Lauryn Hill

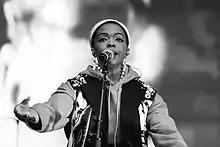
Hill performing at the Kongsberg Jazzfestival 2019

Hill recorded a studio version of her song, "Guarding the Gates", for the movie "Queen & Slim", which was released on November 27, 2019. This song appears on the album, "Queen & Slim: The Soundtrack".